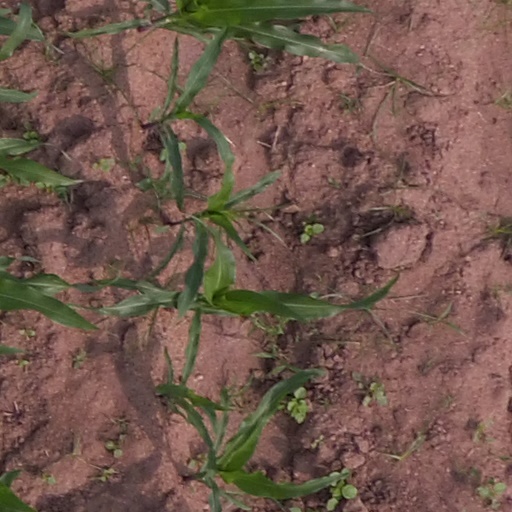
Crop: maize; corn